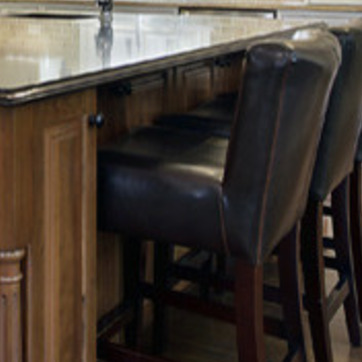
Material: leather